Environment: real
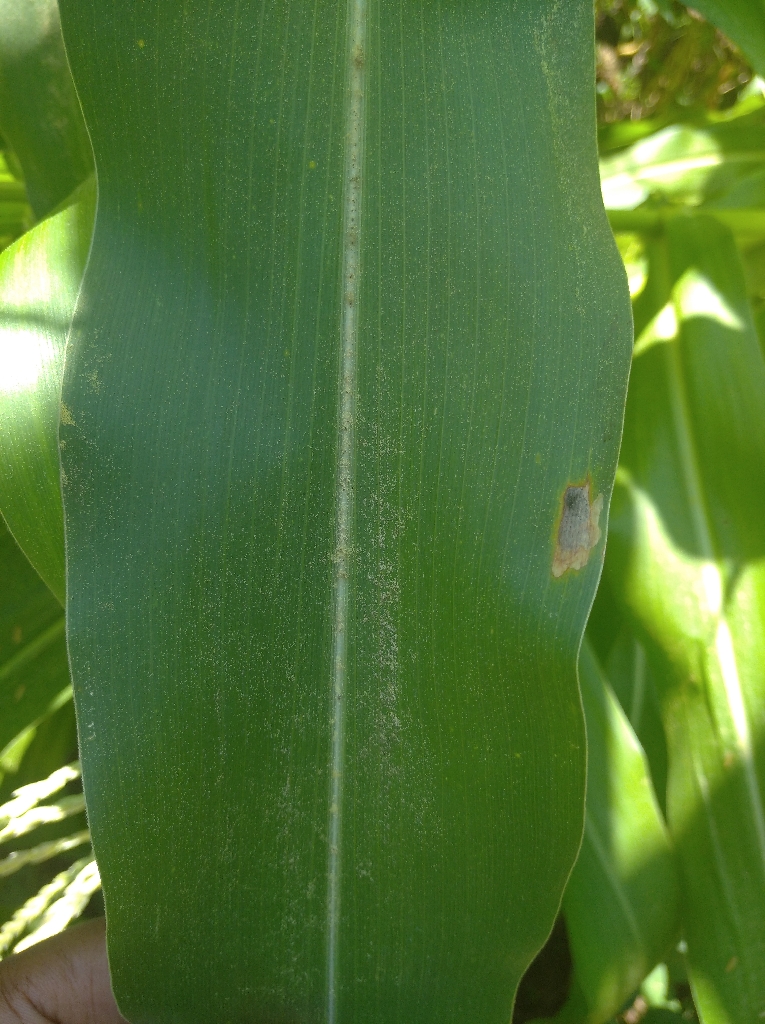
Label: northern_corn_leaf_blight